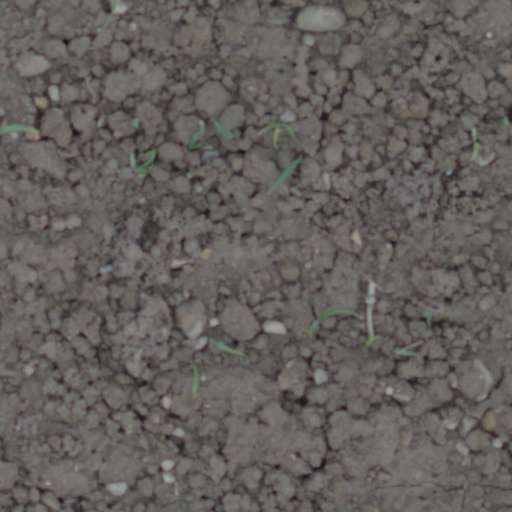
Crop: wheat